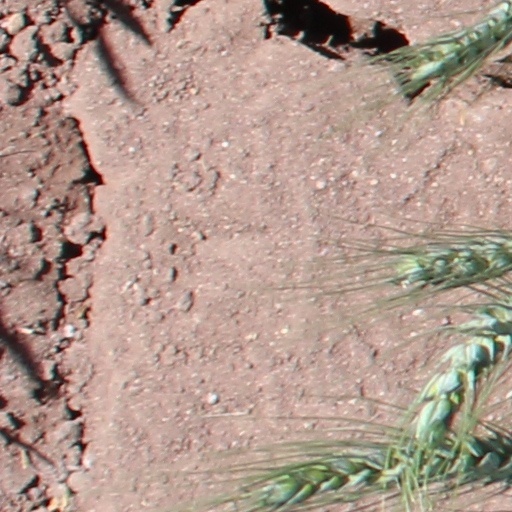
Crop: wheat